Chiplun

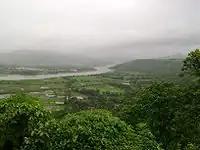
Chiplun scenery from Parashurama Ghat

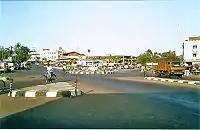
Bahadursheikh Naka in Chiplun

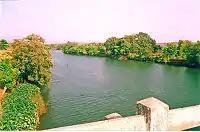
Chiplun is situated on the banks of the Vashisti River.

Chiplun ( ]) is a city in Ratnagiri district in the state of Maharashtra, India. It is one of the financial and commercial hubs of Ratnagiri district, and the headquarters of Chiplun taluka. It is about 250 km south of Mumbai and 90 km North of Ratnagiri in the Konkan region of Maharashtra, on the Mumbai–Goa highway (NH-66). It has a long history and a strong cultural background. Recent decades have seen much industrial development in it and its and surrounding areas.